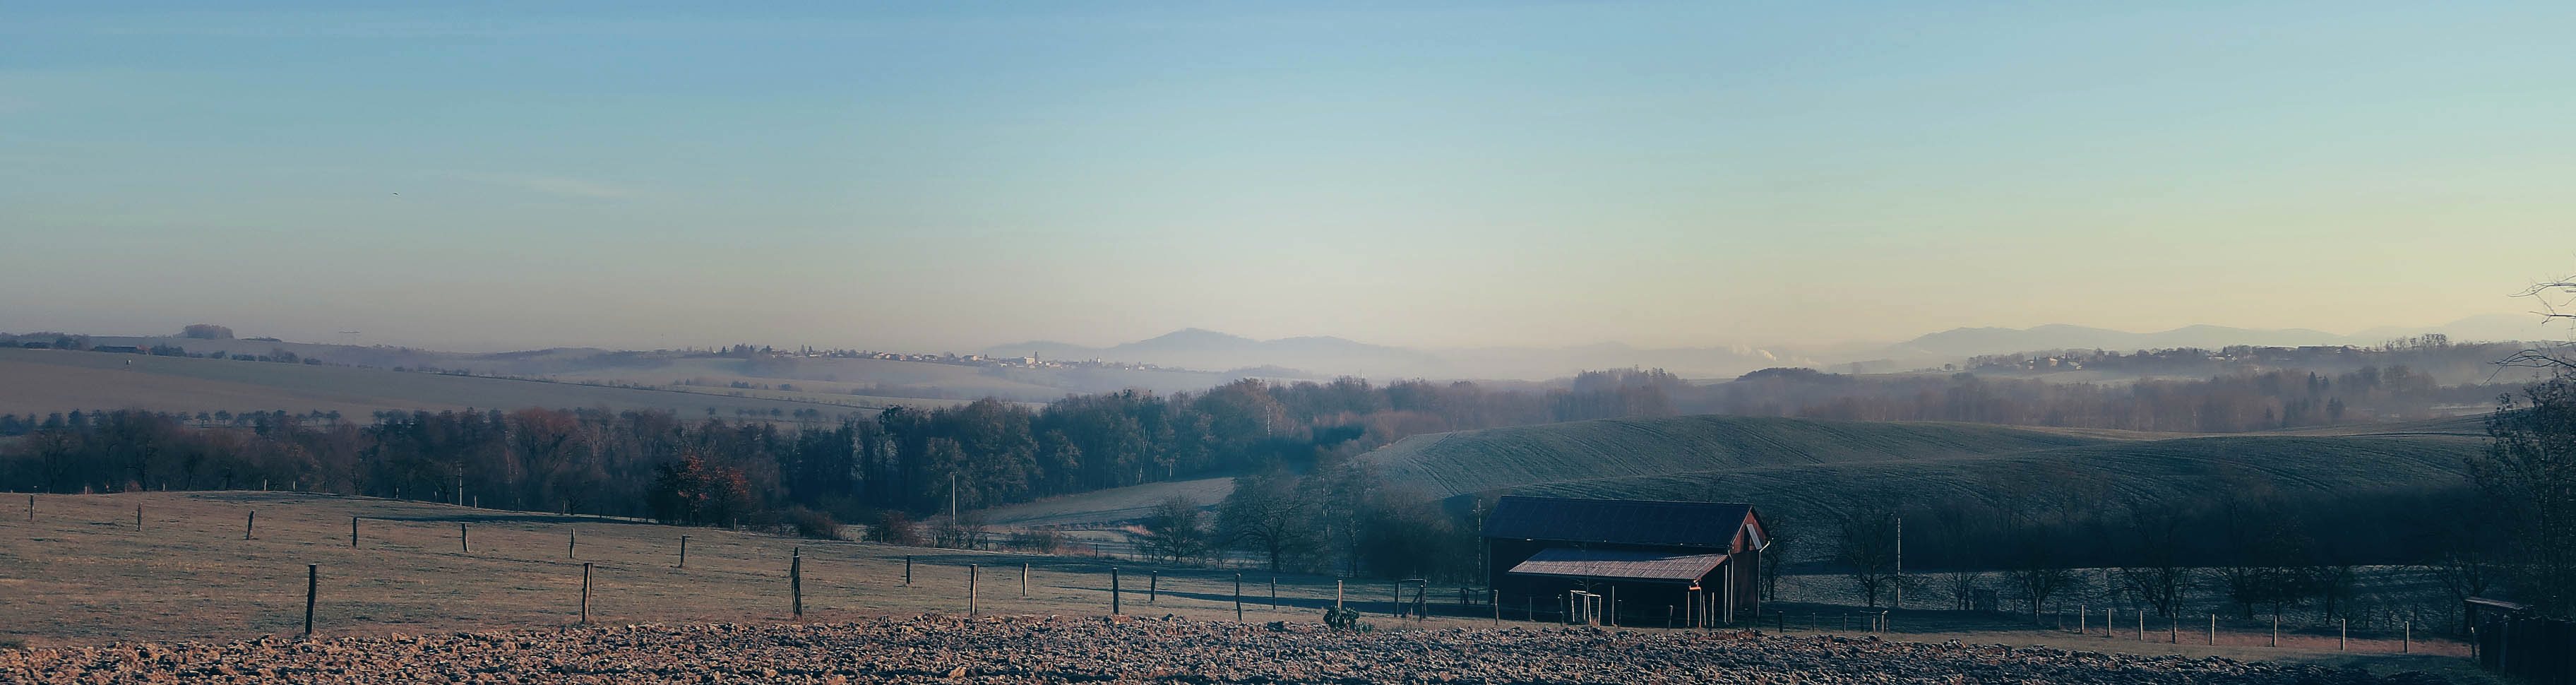
countryside, panorama, autumn, foggy, sky, winter, mountainous landforms, mountain range, dawn, morning, tree, mountain, rural area, atmosphere, hill, mist, snow, sunlight, hill station, field, sunrise, highland, evening, landscape, alps, horizon, freezing, haze, fog, frost, meadow